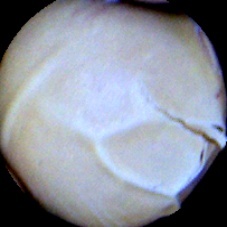
Label: Skin-damaged